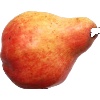
Label: red_pear